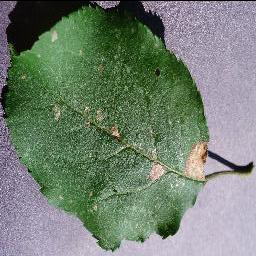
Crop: apple
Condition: black_rot